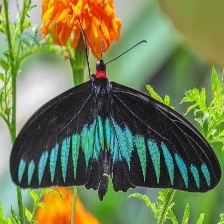
Species: BROOKES BIRDWING